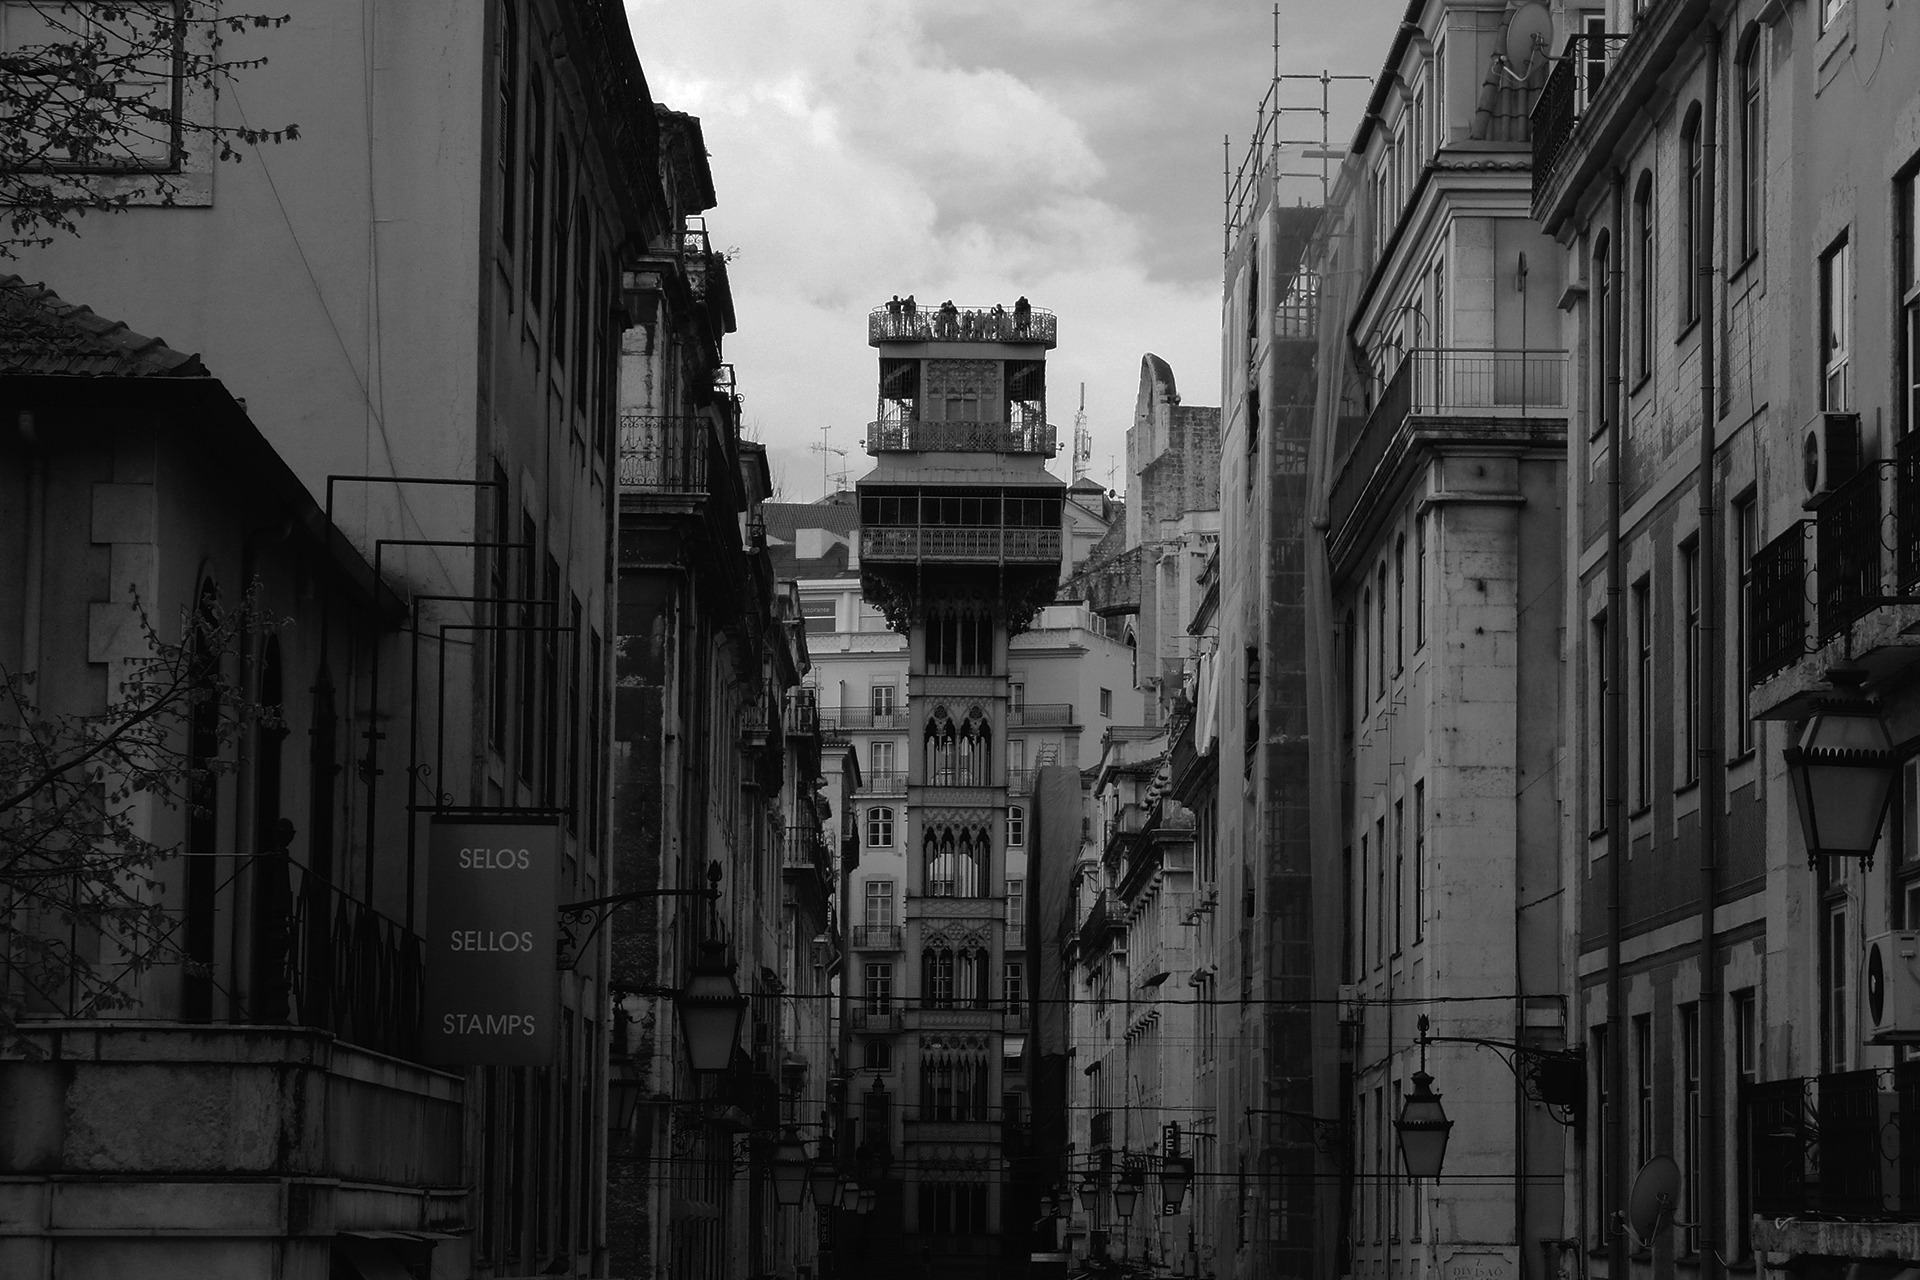
black and white, architecture, road, street, town, building, alley, city, skyscraper, urban, monument, cityscape, downtown, landmark, facade, historic, black, monochrome, tourism, infrastructure, portugal, elevator, famous, lisbon, metropolis, portuguese, gloria, urban area, monochrome photography, human settlement